Rasul Douglas

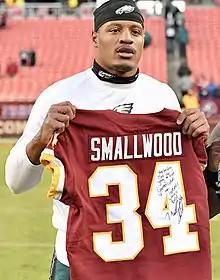
Douglas with the Eagles in 2019

On May 11, 2017, the Philadelphia Eagles signed Douglas to a four–year, $3.17 million contract that included an initial signing bonus of $706,288.